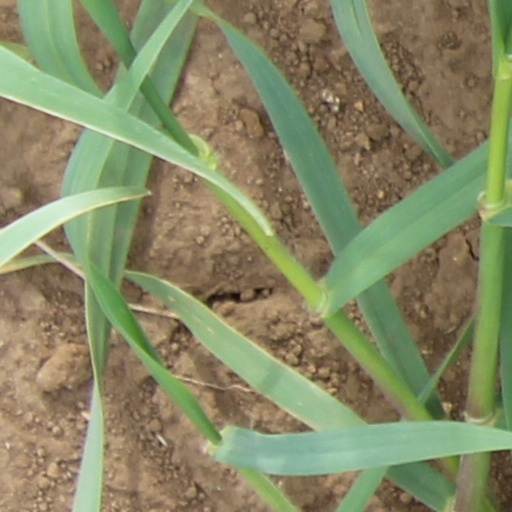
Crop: wheat